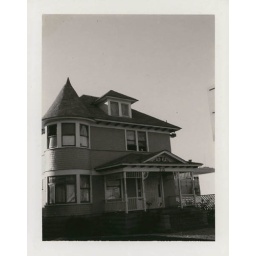
a punk rock squatter house in the lbc